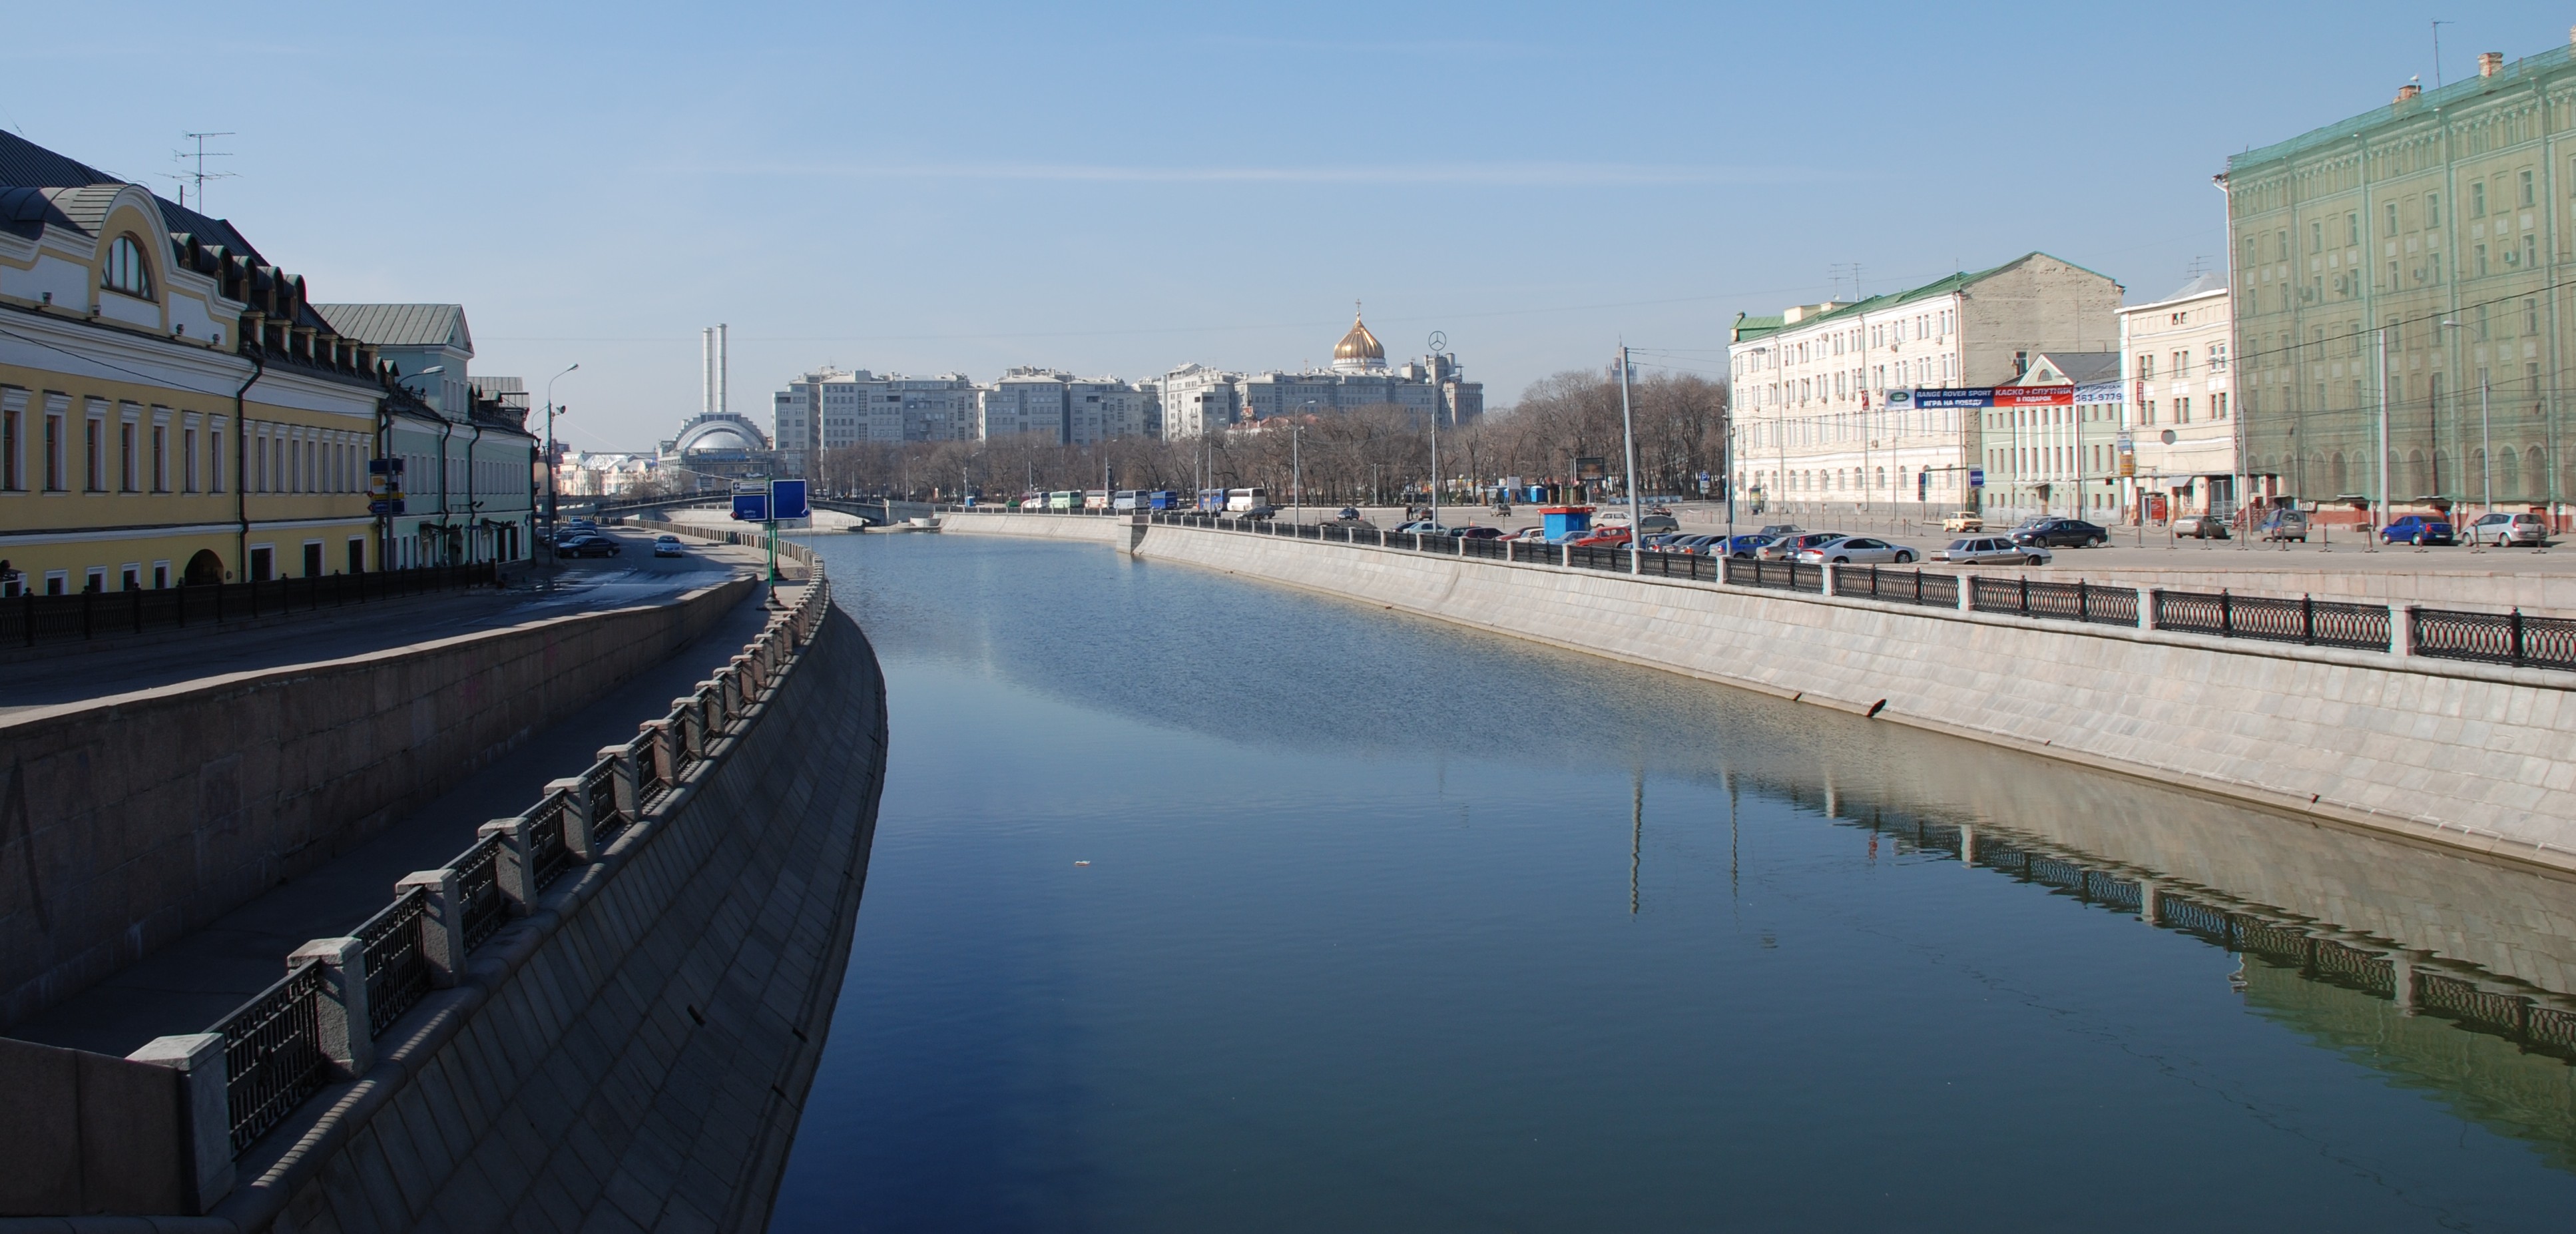
dock, city, river, canal, walkway, cityscape, vehicle, nikon, waterway, body of water, cool image, moscow, channel, russia, d80, cityscapes, moskau, moscou, landform